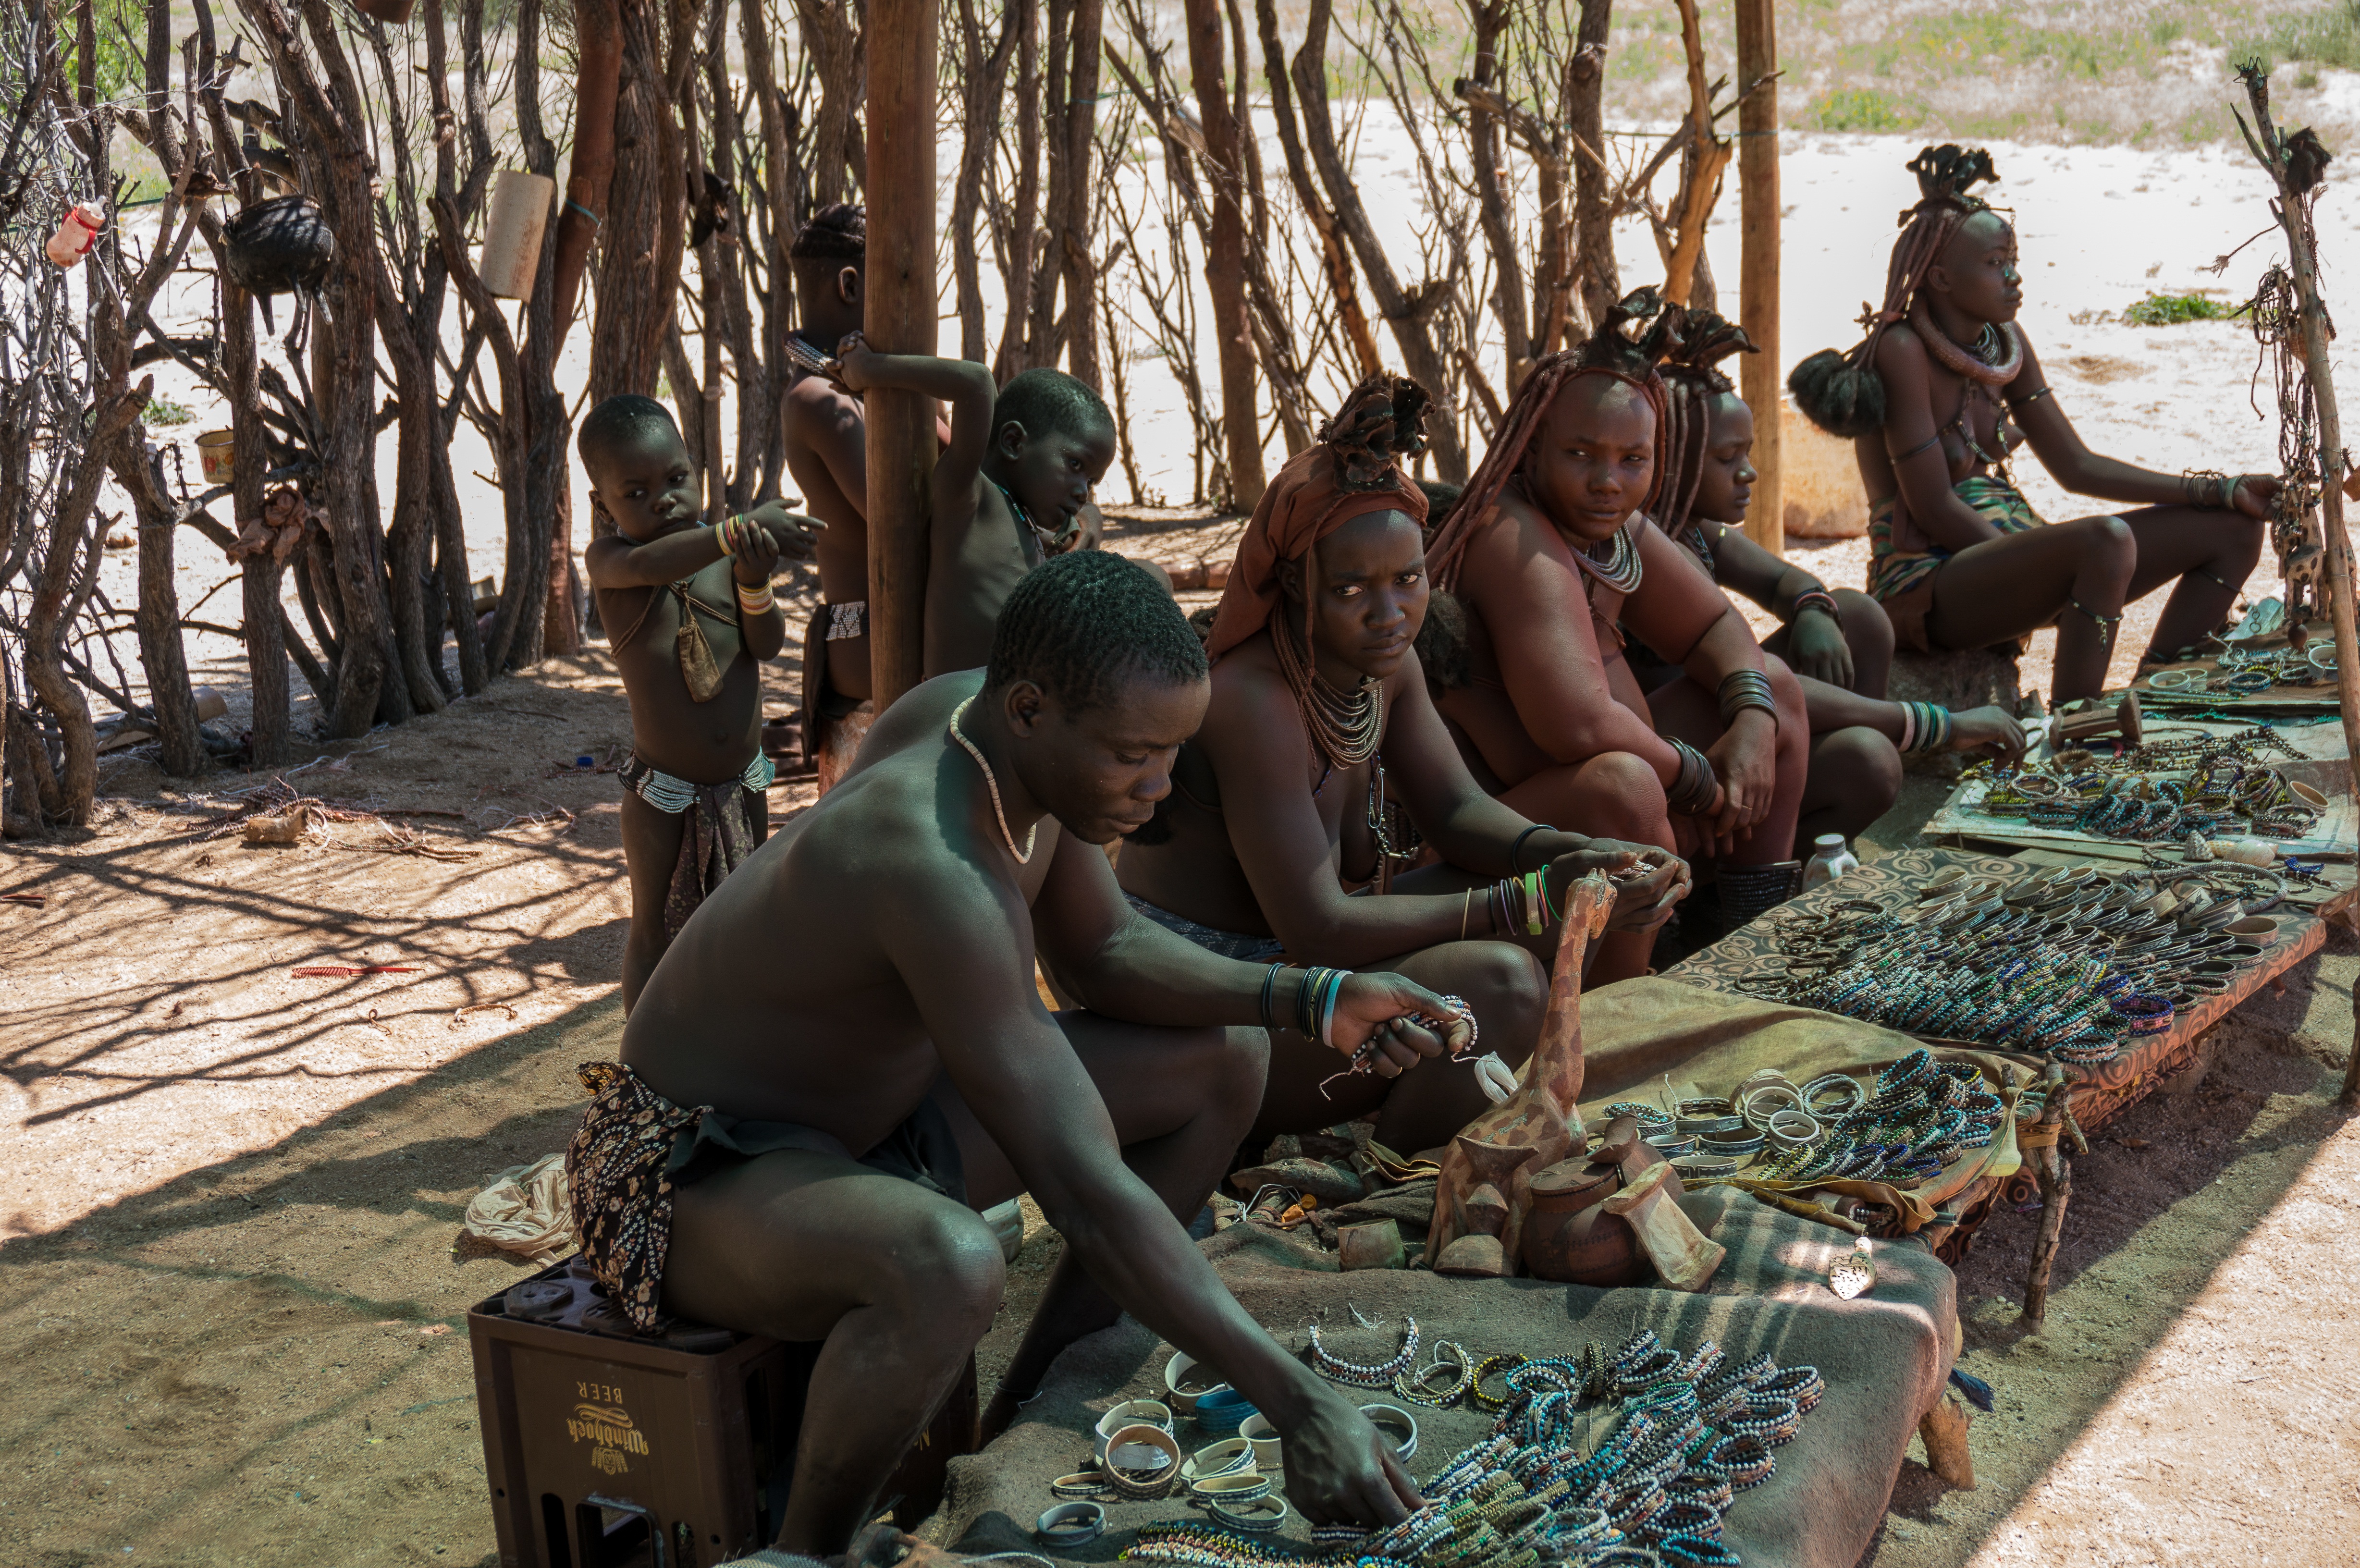
people, jungle, tribe, mythology, africans, blacks, namibia, himba